Rock music in Hungary

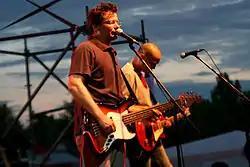
Kispál és a Borz playing at the VOLT Festival

Hungarian alternative band Kispál és a Borz emerged in the early 1990s. They became famous for their lead singer's (András Lovasi) lyrics and unique style of singing.